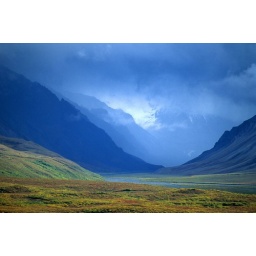
Passing storm clouds lift to reveal a colorful arctic valley in the Alaska Range